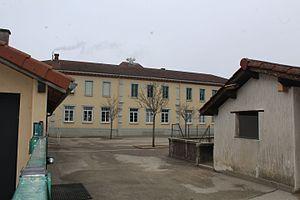
École élémentaire de Neuville-les-Dames.
Neuville-les-Dames est une commune française, située dans le département de l'Ain en région Auvergne-Rhône-Alpes.